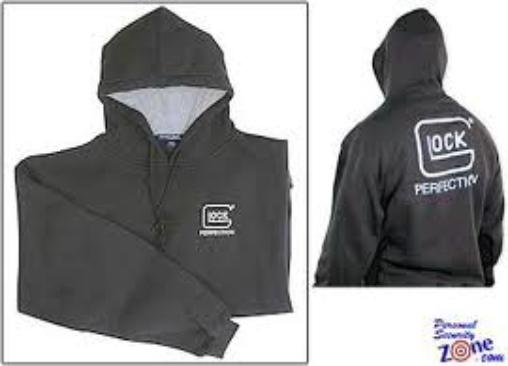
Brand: Glock-2
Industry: Clothes